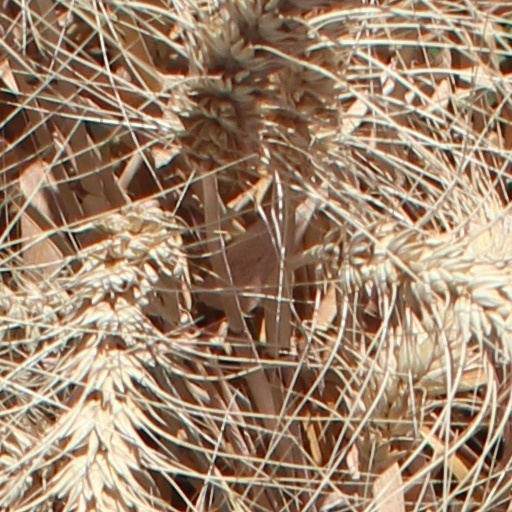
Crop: wheat